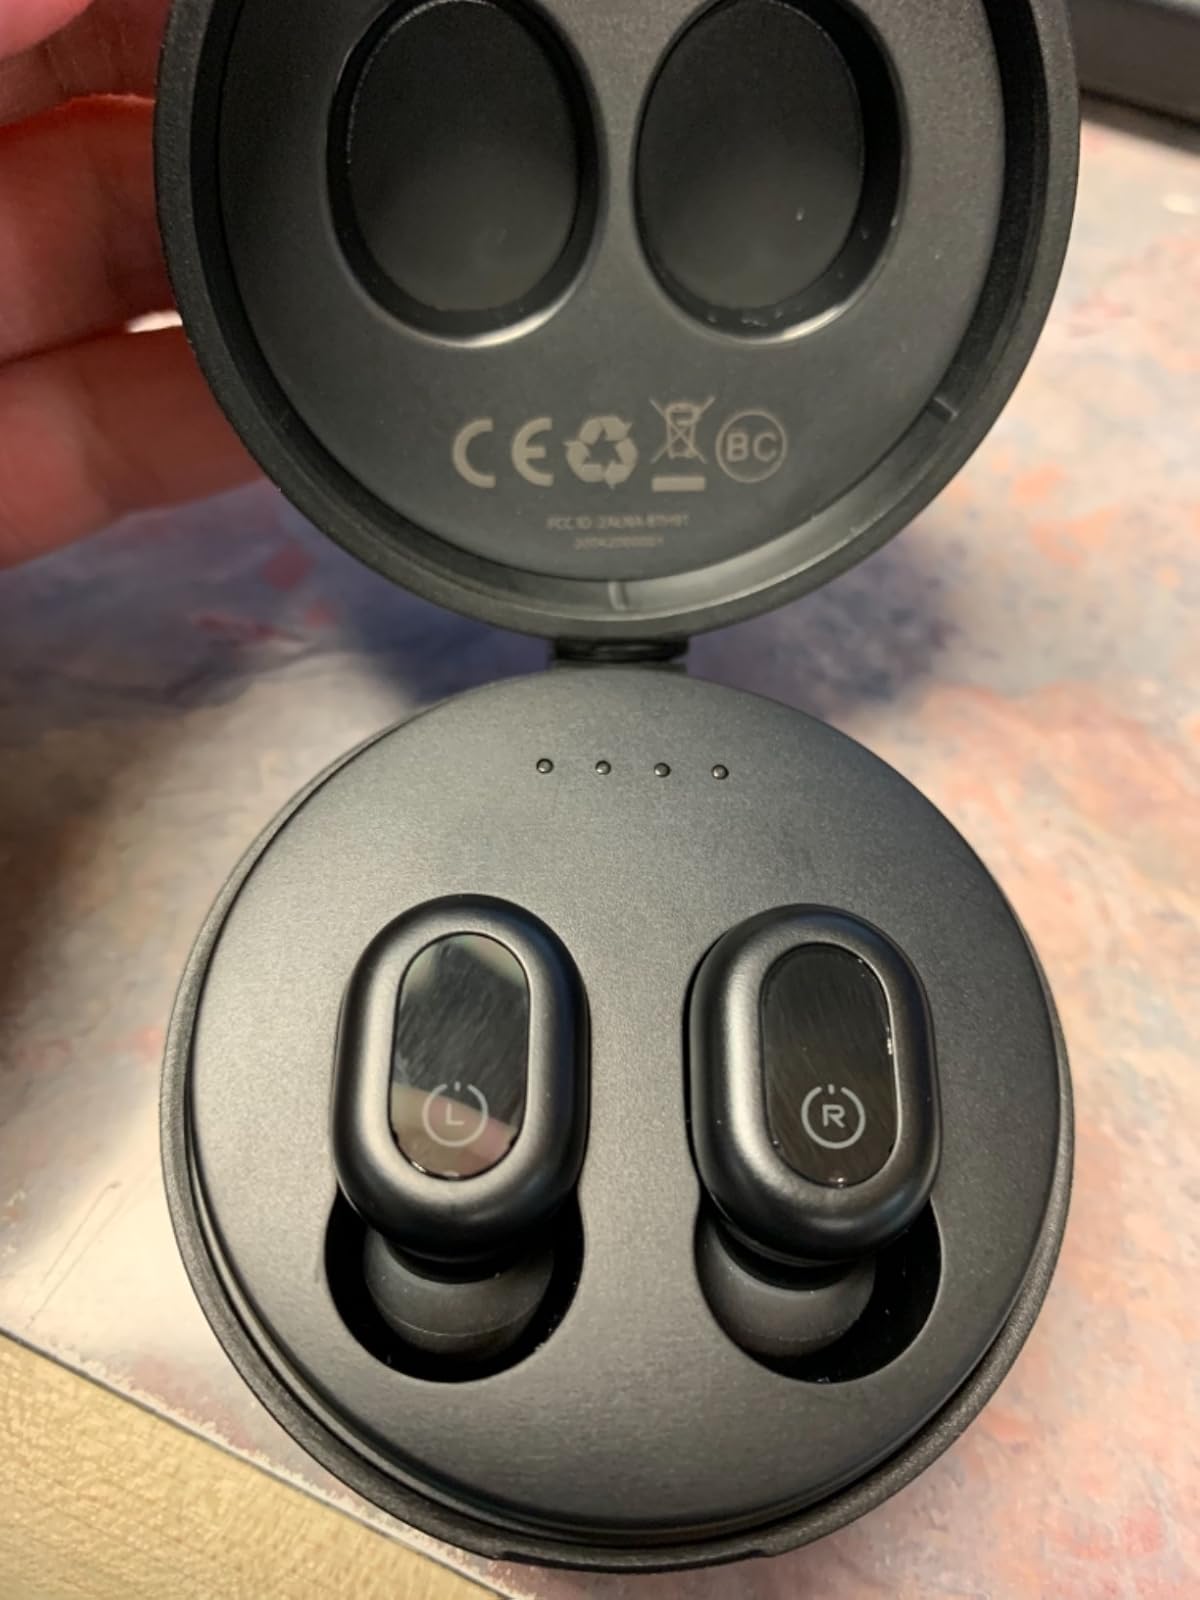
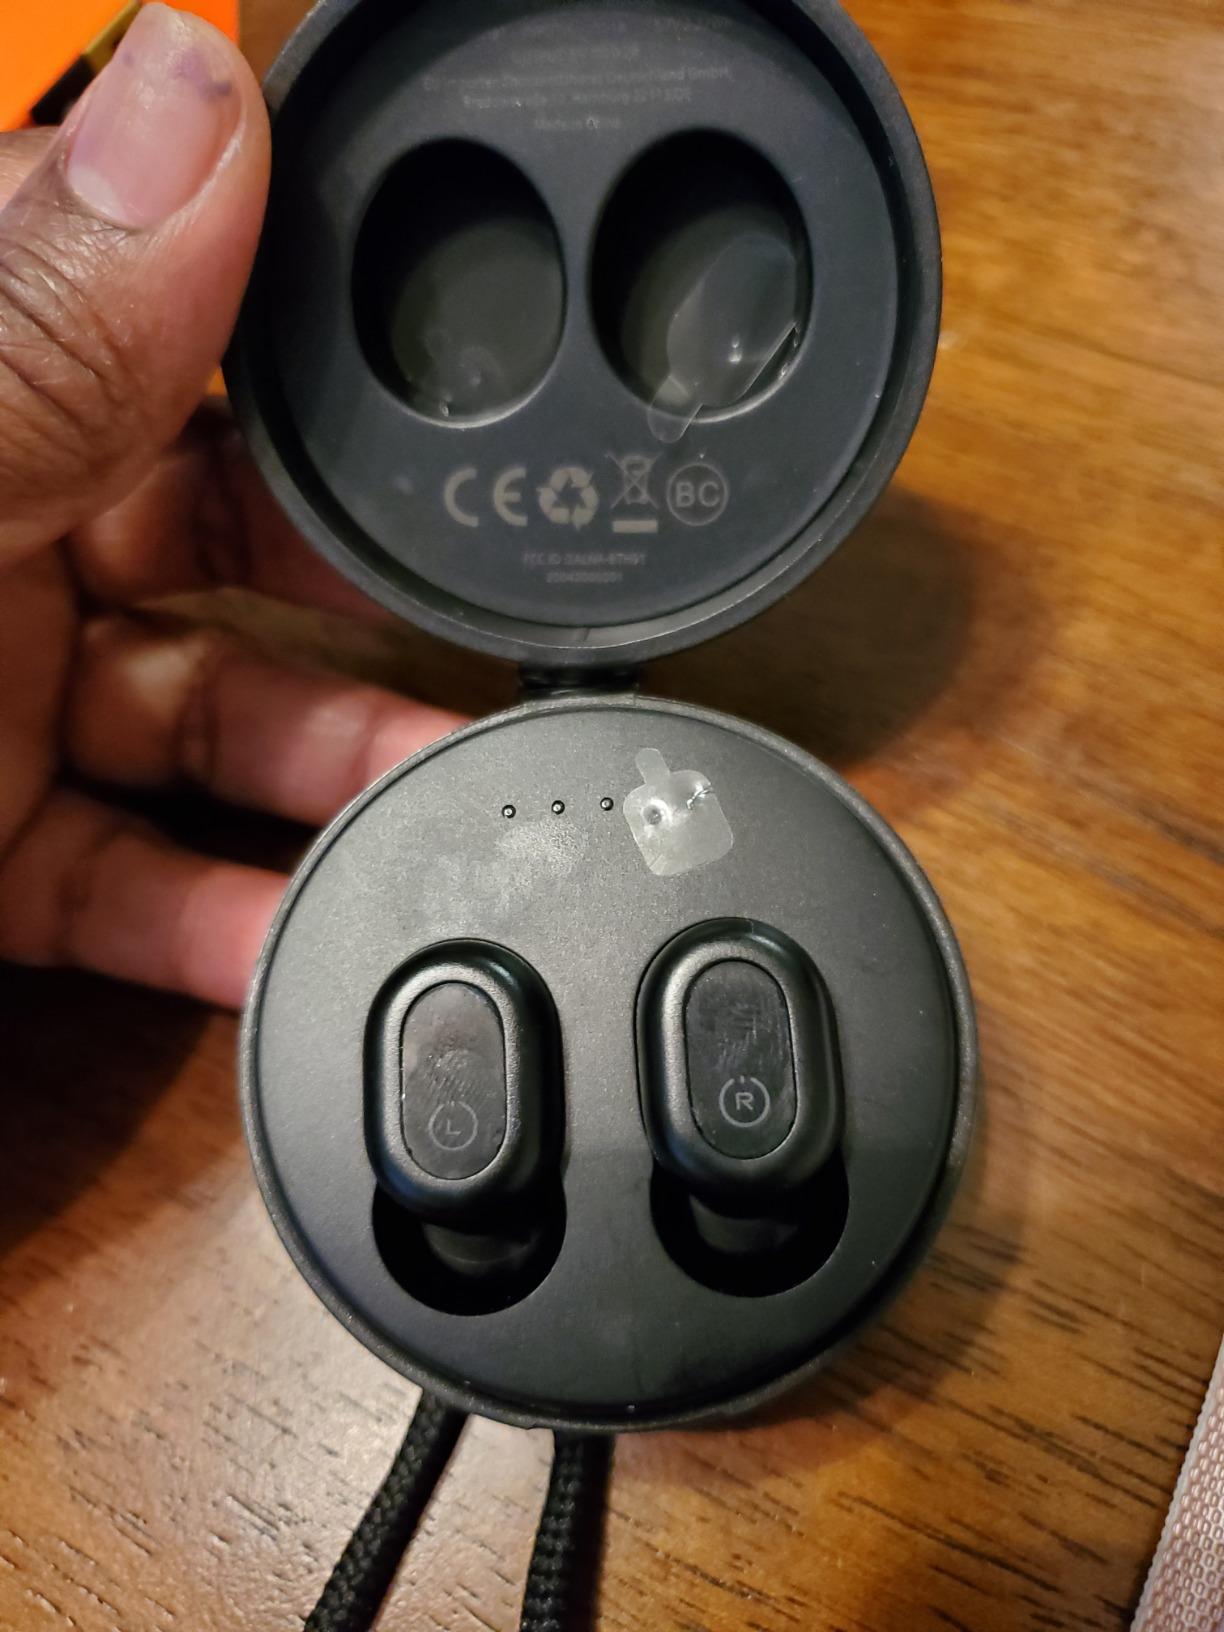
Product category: earbuds
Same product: yes